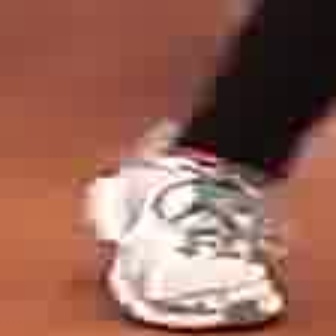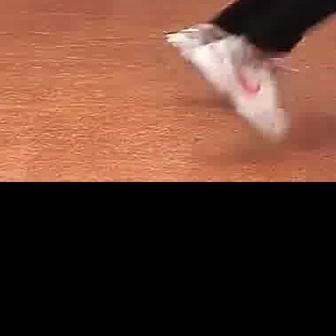
  Please identify the target specified by the bounding box [75,111,288,325] in the first image and locate it in the second image. Return the coordinates in [x_min,y_min,x_max,y_max] format.
Answer: [178,32,289,142]